Hořice na Šumavě

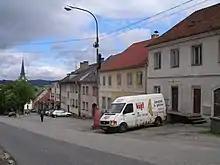
Southern part of the square

The I/39 road (the section from Český Krumlov to Volary) passes through the market town.